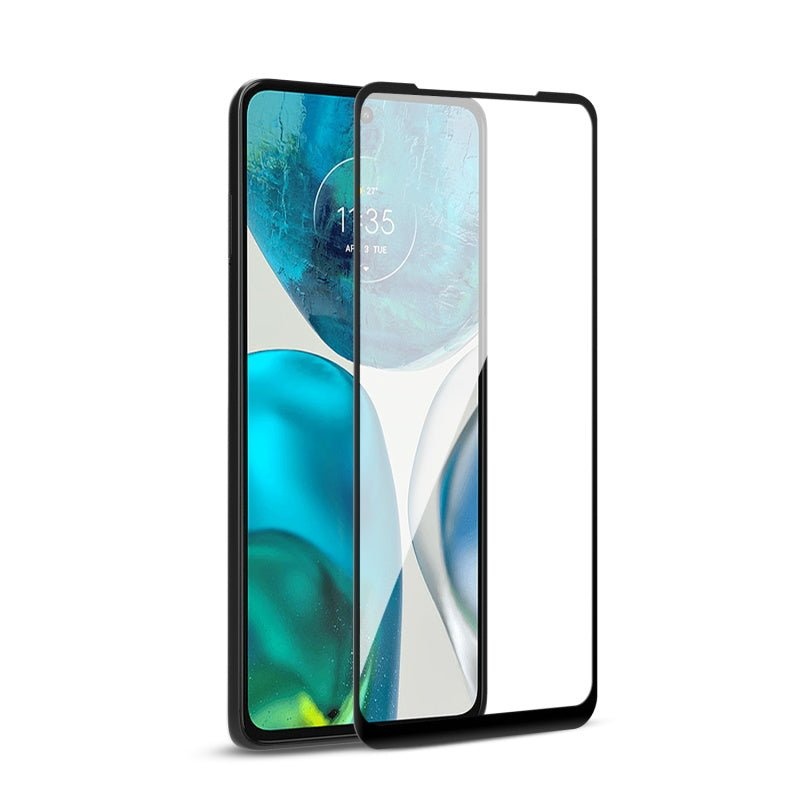
MyBat Pro Full Coverage Tempered Glass Screen Protector for Moto G 5G (2022)
From corner to corner, covered. The MyBat Pro Full Coverage Tempered Glass Screen Protector for Motorola Moto G 5G (2022) delivers edge-to-edge defense with 5 layers of protection, making it 5X stronger than standard glass. Rated at 9H hardness, it resists scratches, cracks, and everyday damage while maintaining crystal-clear visibility and precise touch sensitivity. The oleophobic coating keeps fingerprints and smudges at bay, and the bubble-free installation ensures a perfect fit every time. Compatible with most protective cases, this screen protector gives your Motorola Moto G 5G (2022) the clear, lasting defense it deserves, from corner to corner. FEATURES: 5X Stronger Than Standard Glass – Built for extreme durability. 9H Hardness Rating – Resists scratches, cracks, and surface damage. 5 Layers of Defense – Multi-layer construction for maximum protection. Full Coverage Design – Edge-to-edge protection for the entire display. Ultra-Clear Display – Maintains brightness, detail, and true colors. Touch Responsive – Preserves full touchscreen functionality. Oleophobic Coating – Repels smudges, fingerprints, and glare. Bubble-Free Installation – Easy alignment and secure fit. Case-Friendly Fit – Works with most standard protective cases.
Brand: MyBat Pro
Category: Electronics > Electronics Accessories > Electronics Films & Shields > Screen Protectors